Claude Lefèbvre

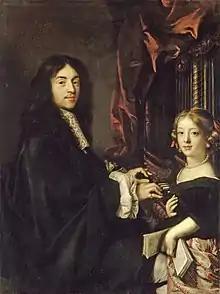
Charles Couperin and the painter's daughter, c. 1665–1670

At the peak of his career, at the Salon of 1673, he presented ten pictures, of which nine were portraits. Few of Lefèbvre's paintings have survived, and many are known only from engravings by artists such as Gérard Edelinck, Nicolas de Poilly and Pieter van Schuppen. Based on the evidence from engravings, several paintings have been attributed to Lefèbvre, including the portrait of "Charles Couperin with the Artist's Daughter" (Château of Versailles).